Buccal pumping

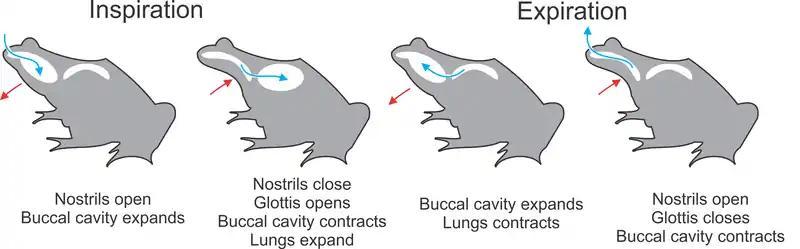
The stages of four-stroke buccal pumping

Two-stroke buccal pumping completes the process more quickly, as is seen in most extant amphibians. In this method, the floor of the mouth is lowered, drawing air from both the outside and lungs into the buccal cavity. When the floor of the mouth is raised, the air is pushed out and into the lungs; the amount of mixing is generally small, about 20%.